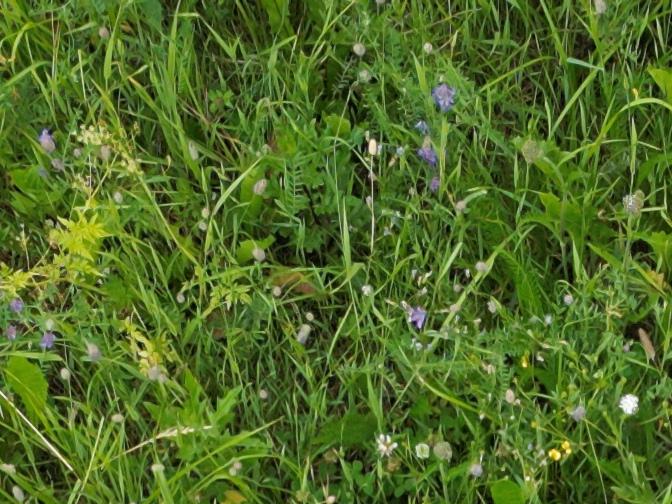
Flowers visible: yarrow flowers